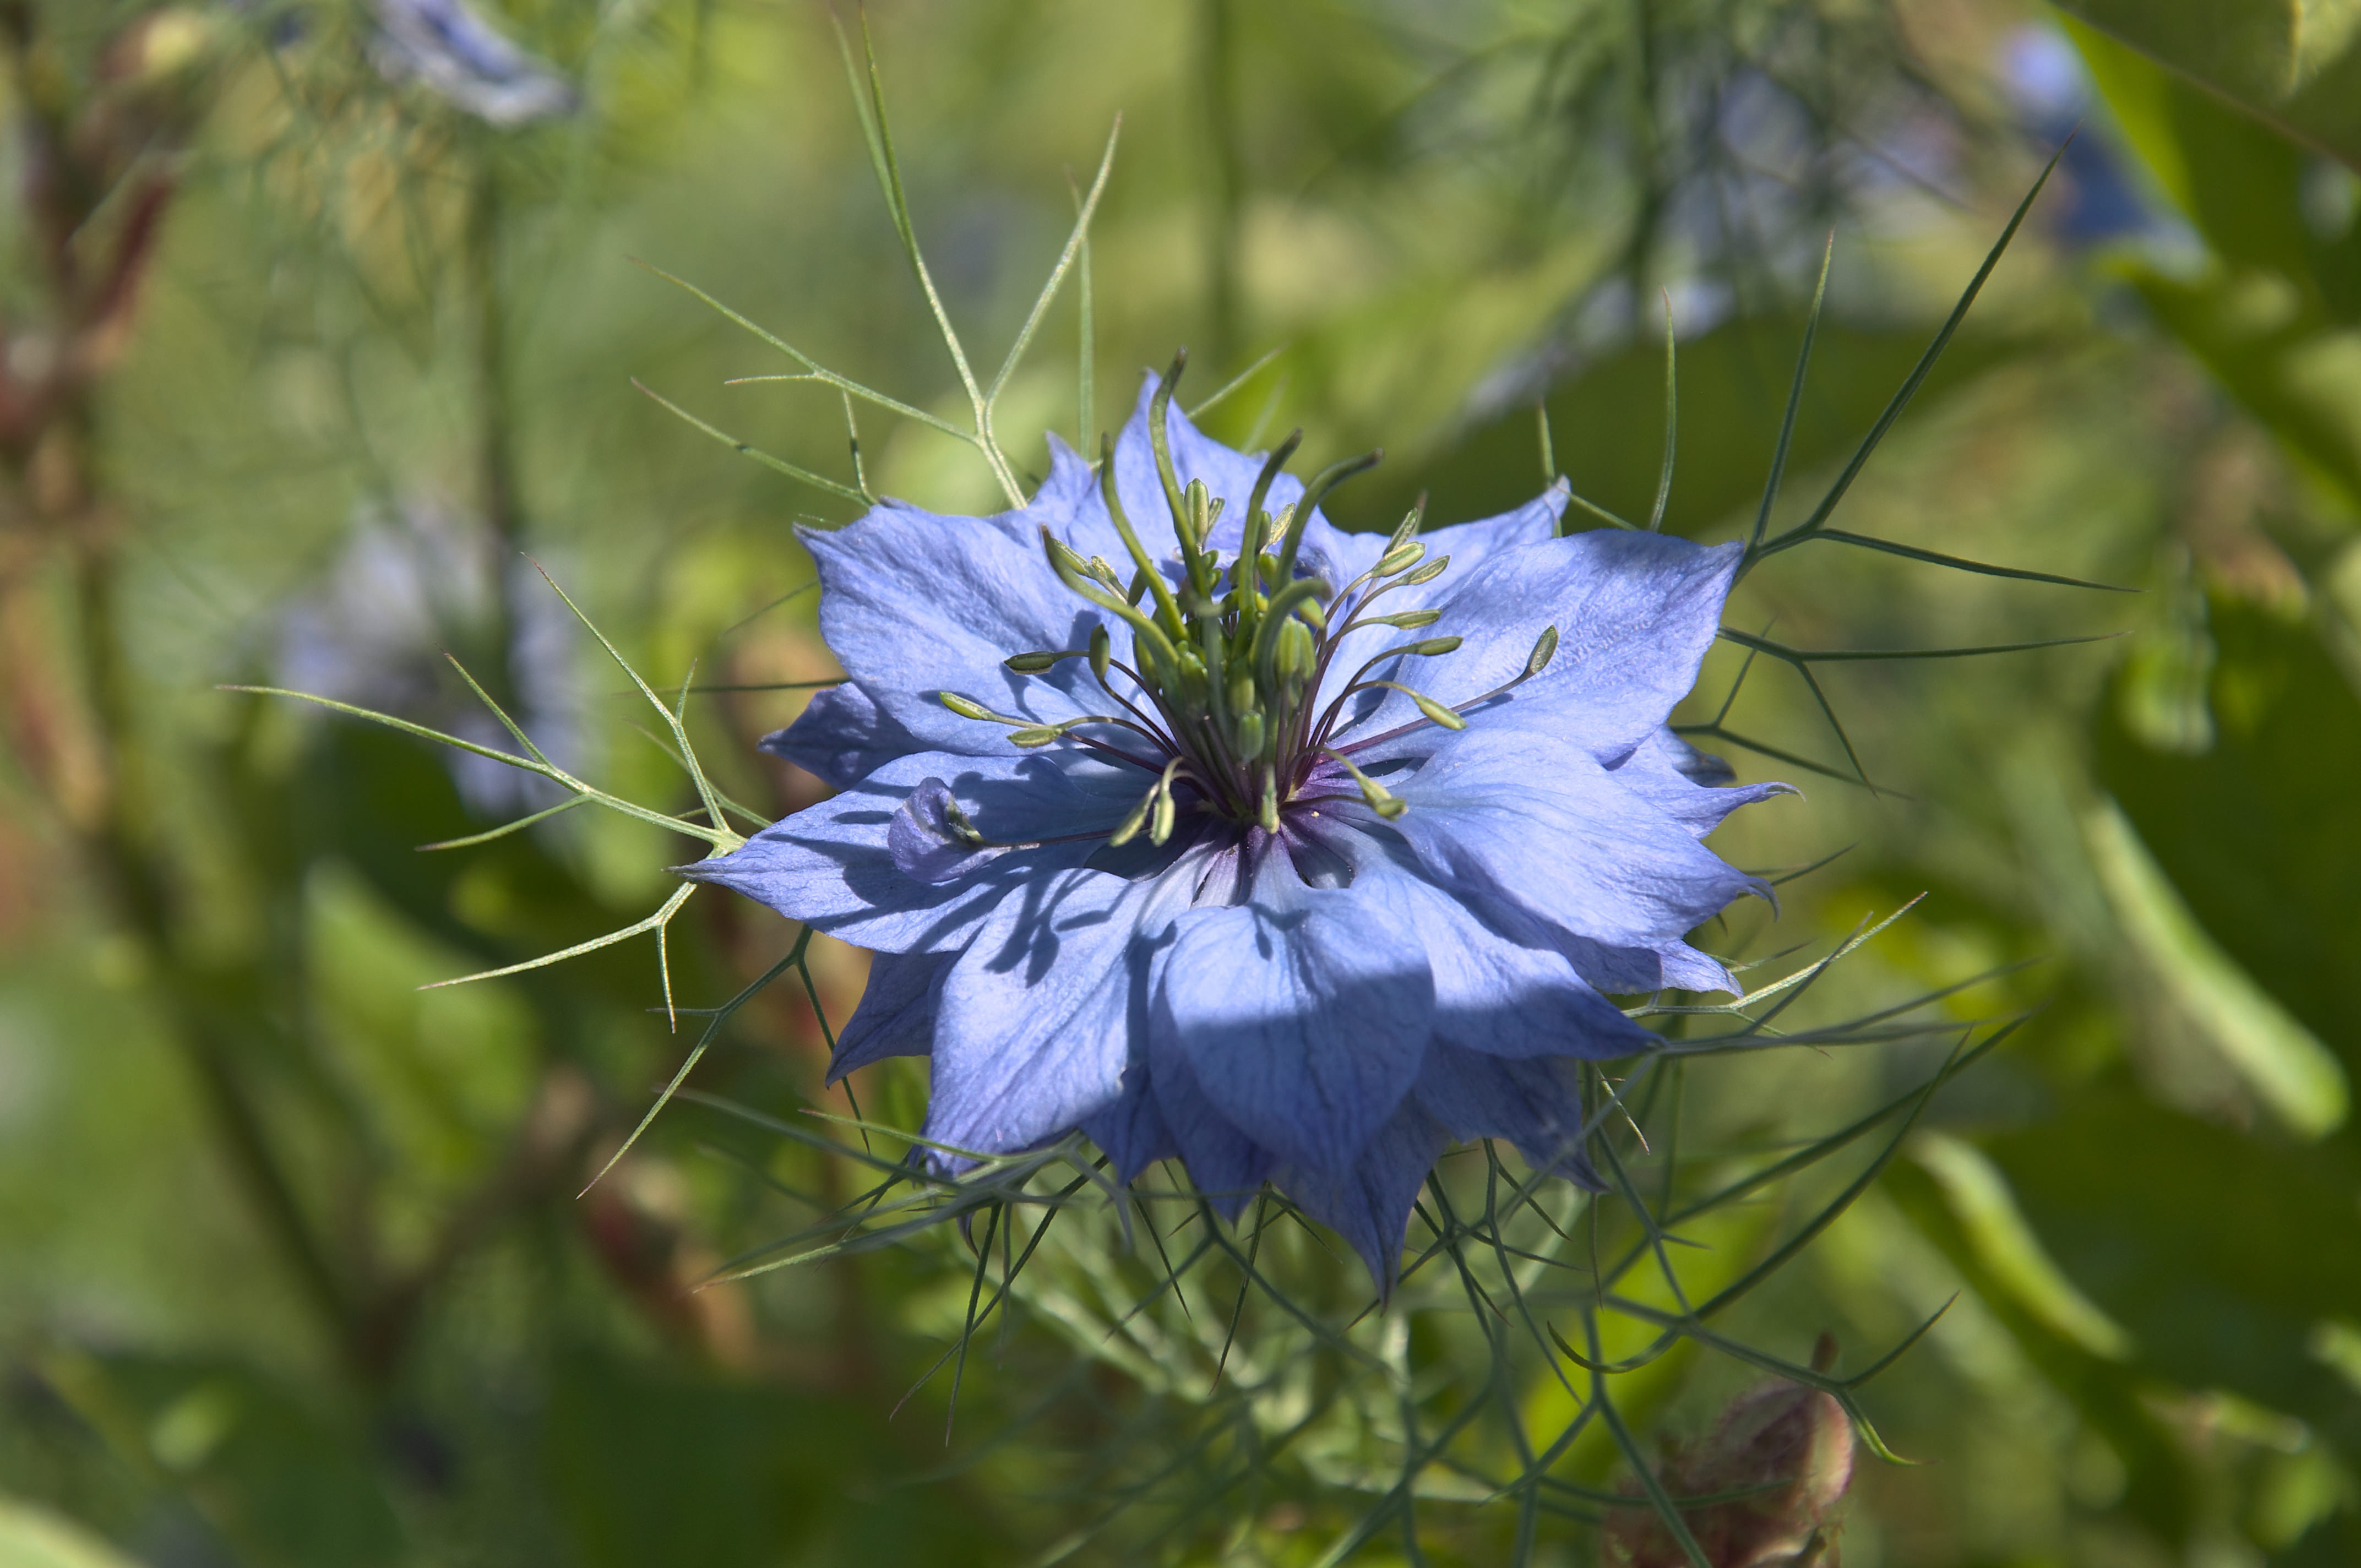
nature, blossom, plant, meadow, flower, bloom, spice, produce, botany, blue, flora, wildflower, flowering plant, daisy family, fennel flower, virgin in the green, nigella damascena, land plant